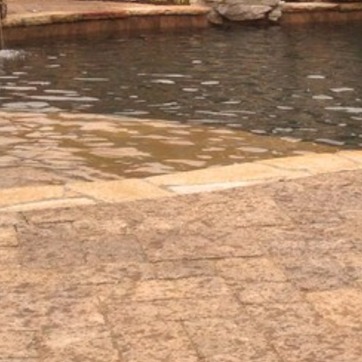
Material: stone